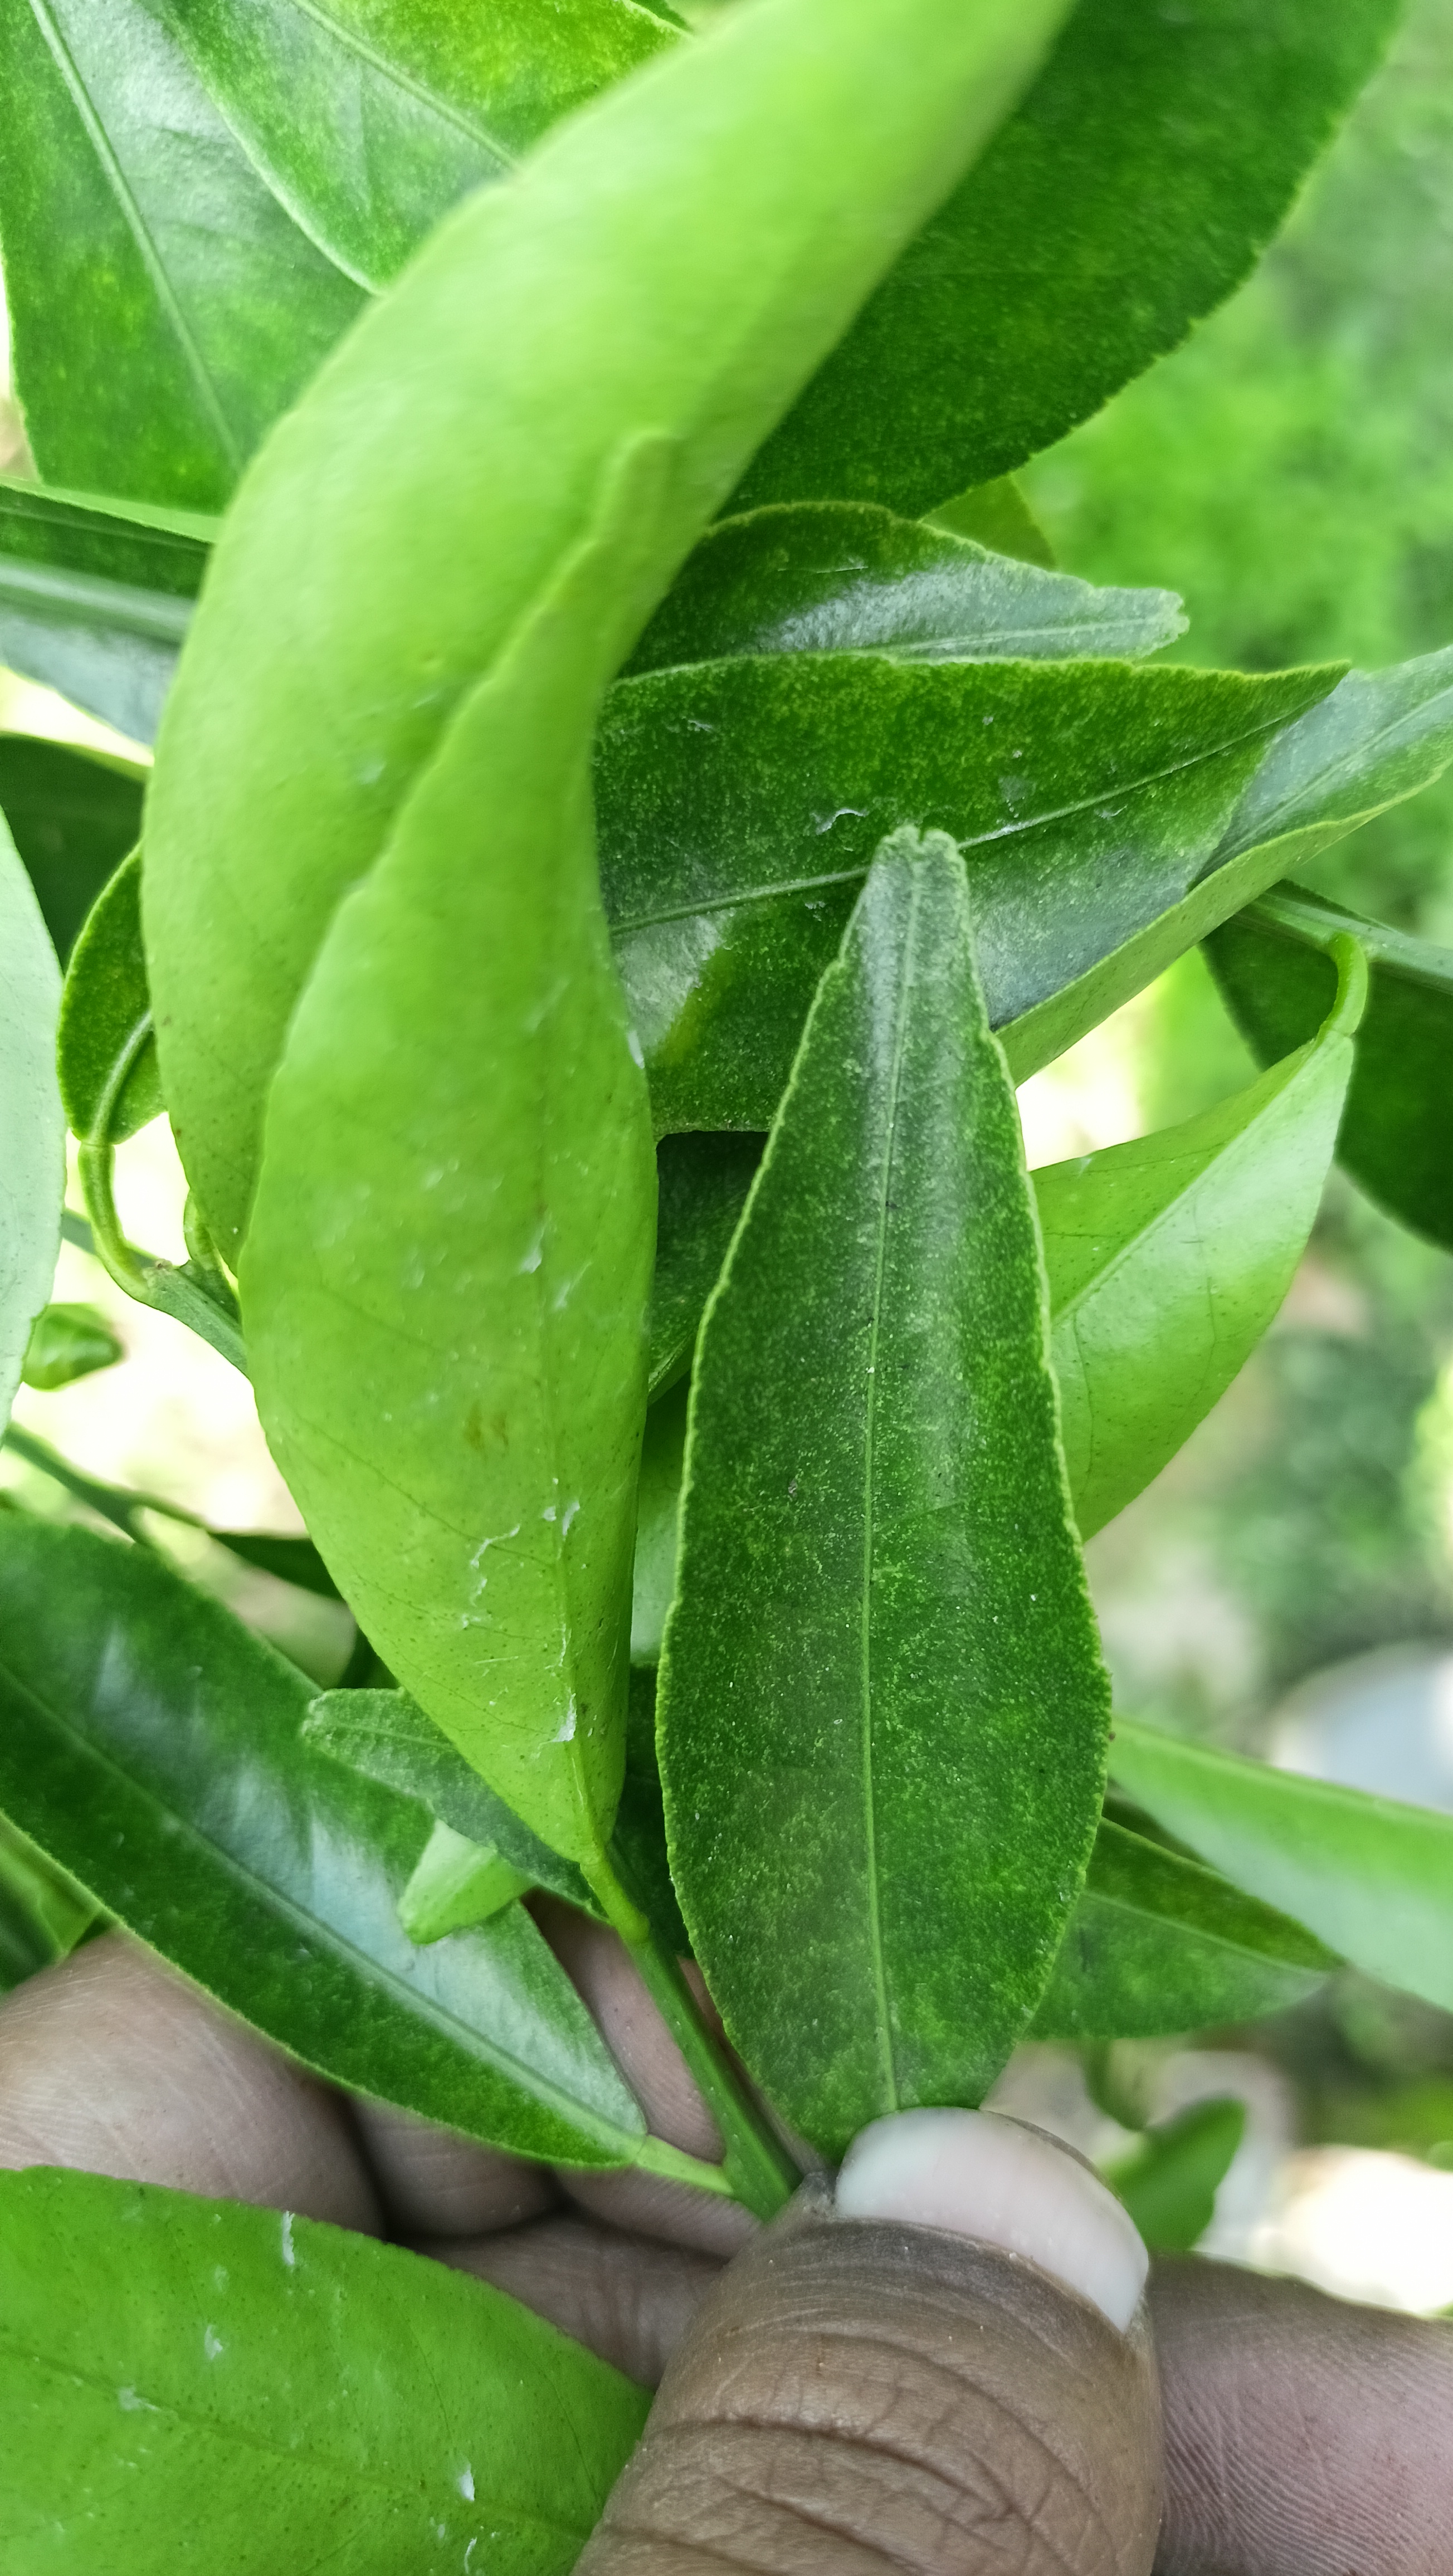
Mandarin leaf variety: Mandaring